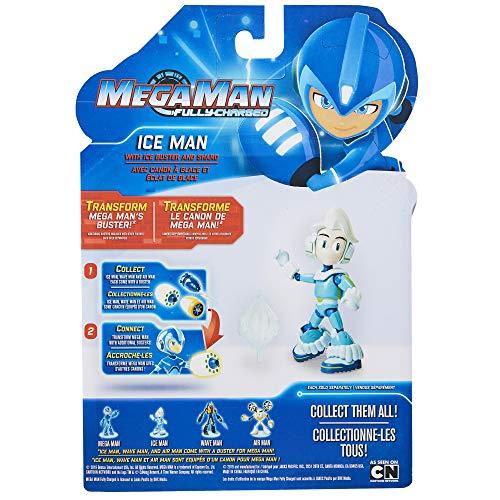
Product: Mega Man Fully Charged – Ice Man Articulated Action Figure with Ice Blast and Ice Man Buster Accessory (to swap onto The Mega Man Figure)! Based on The New Show!
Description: Includes a cannon accessory that can be swapped onto the 5-inch blue Mega Man figure.
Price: $9.99
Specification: ProductDimensions:2.5x7x10inches|ItemWeight:5.3ounces|ShippingWeight:5.3ounces(Viewshippingratesandpolicies)|ASIN:B07FZ1XC4J|Itemmodelnumber:76245-2L|Manufacturerrecommendedage:36months-6years